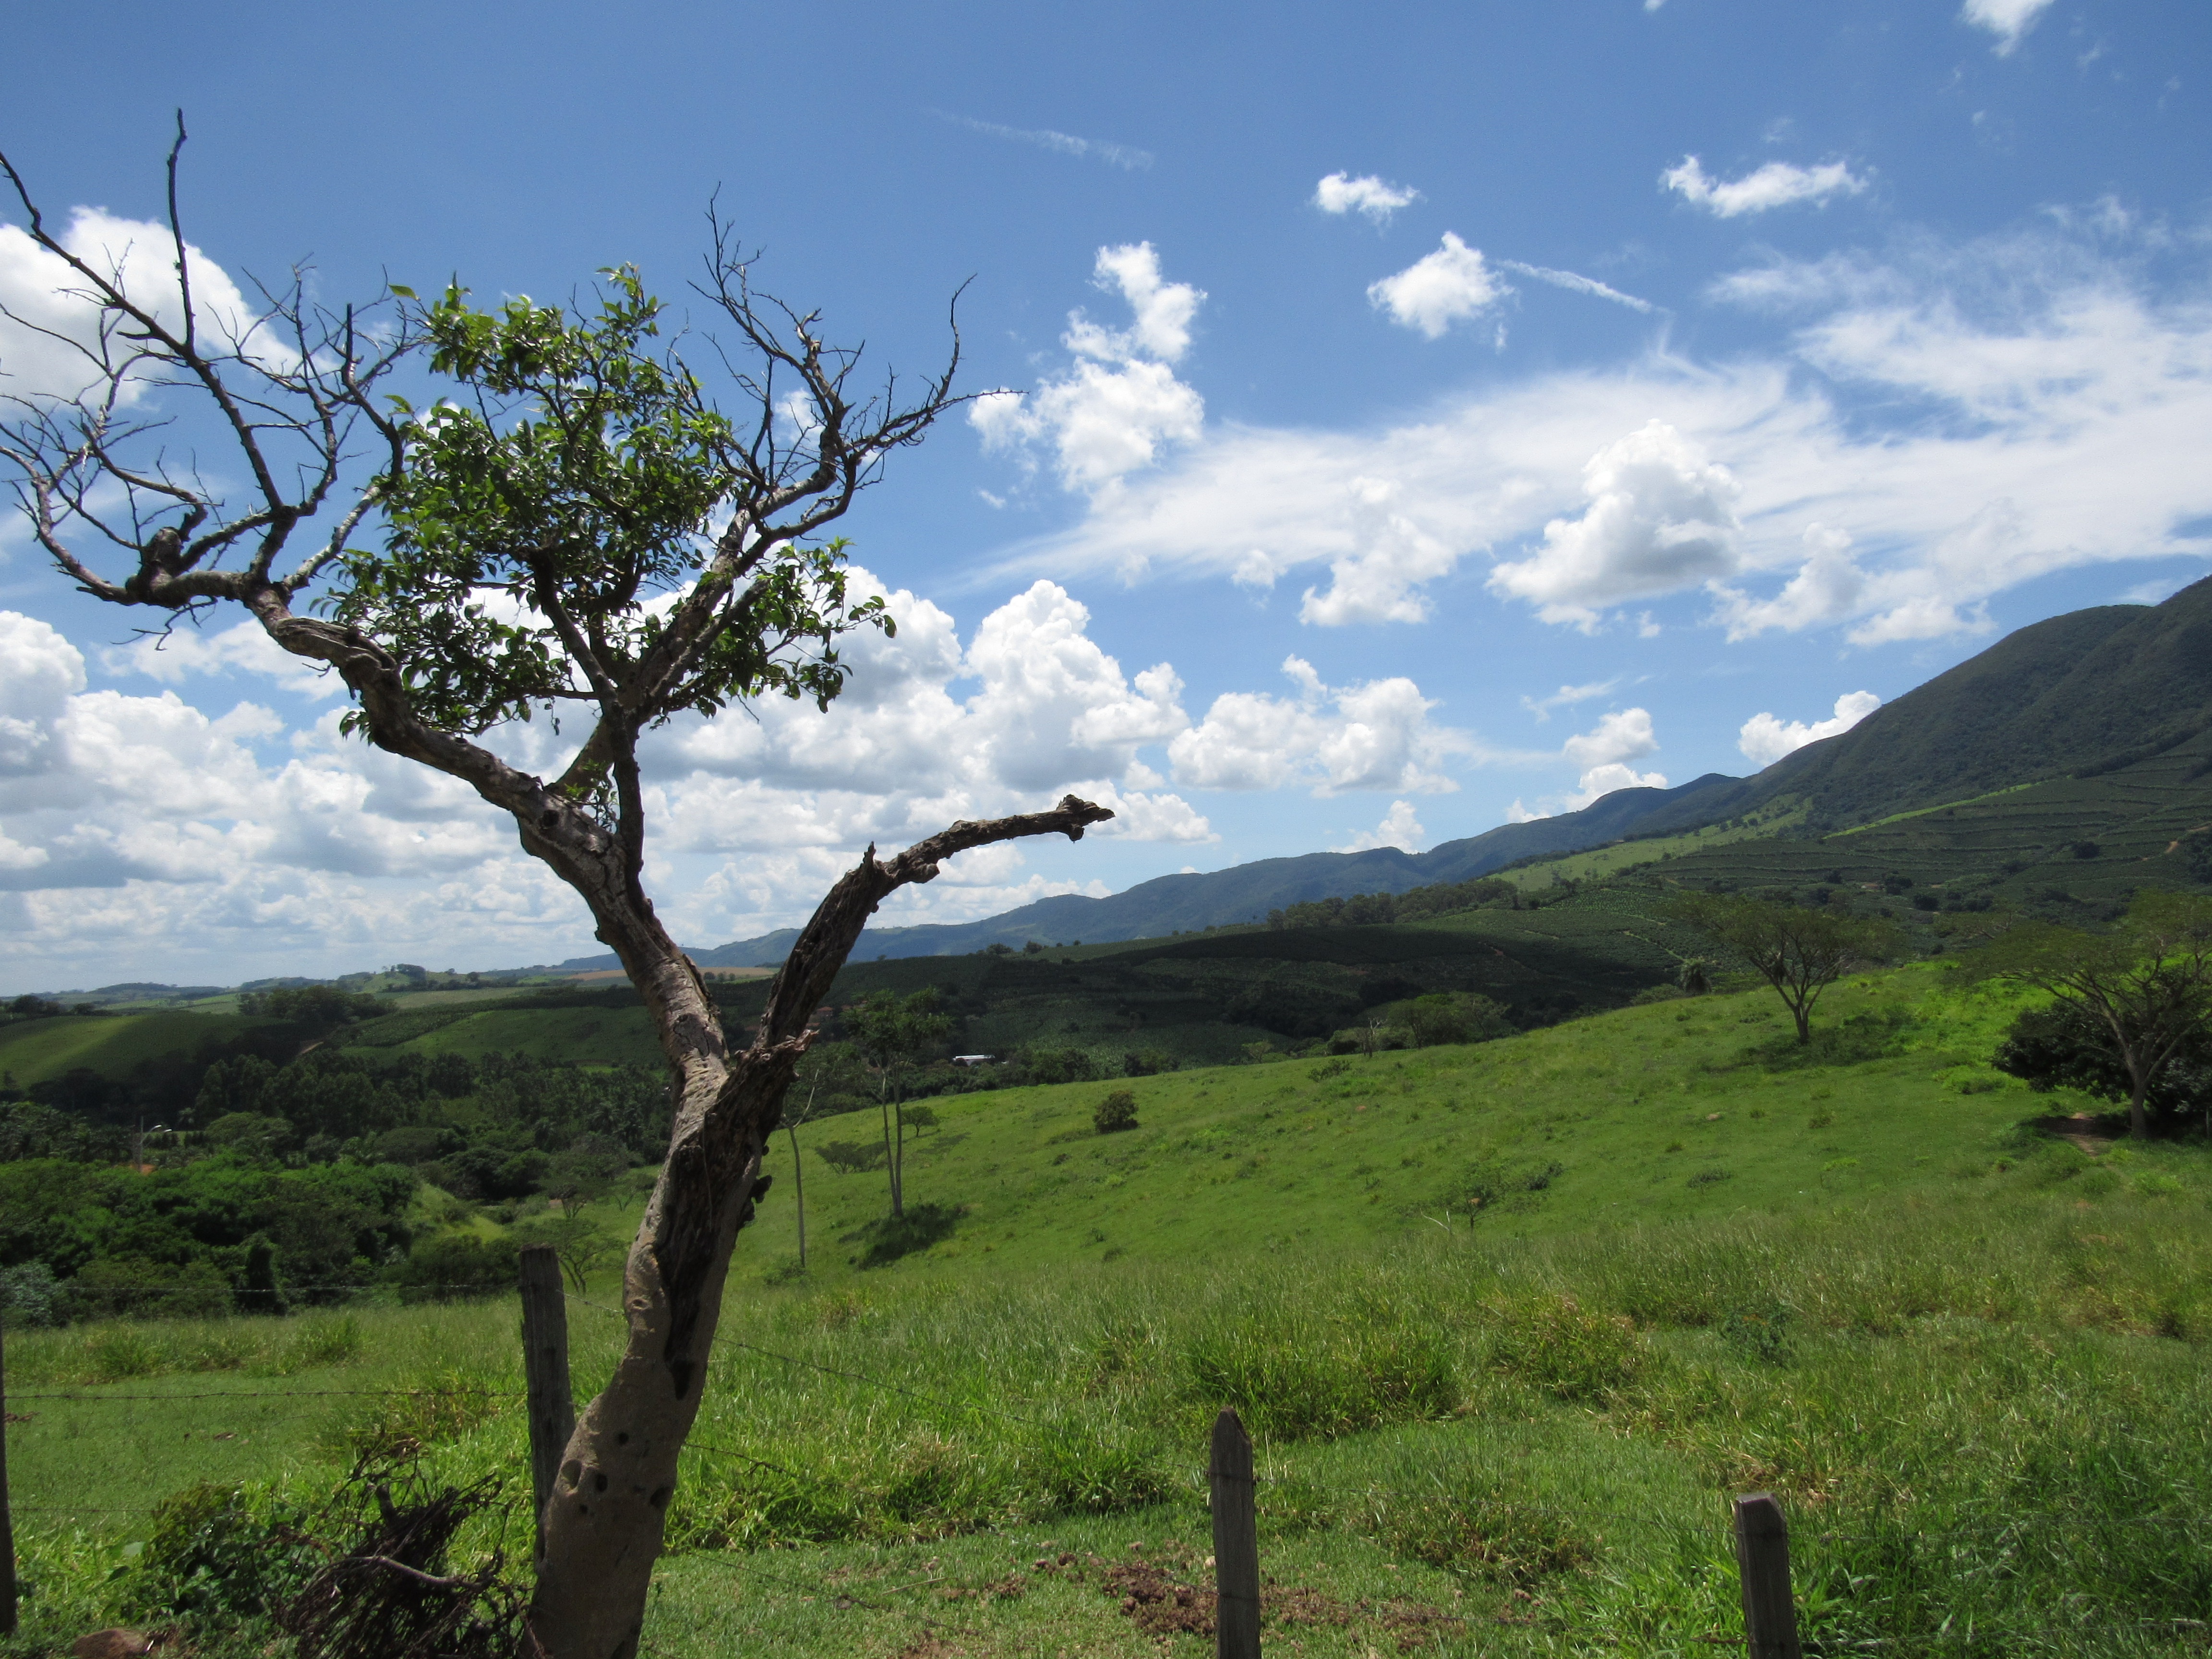
landscape, tree, nature, wilderness, mountain, plant, sky, meadow, hill, flower, valley, green, flora, savanna, ridge, plain, blue sky, mountaineering, trees, clouds, grassland, vegetation, visual, shrubs, plateau, peaks, ecosystem, serra, minas, rural area, woody plant